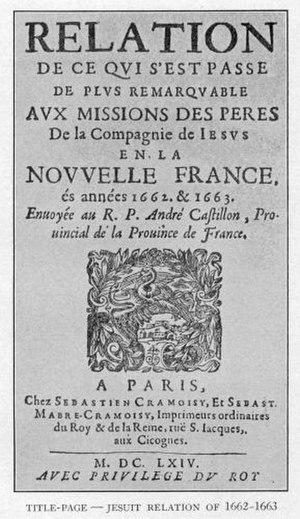
Les Relations des jésuites sont le recueil des correspondances entre les missionnaires de la Compagnie de Jésus envoyés en Nouvelle-France, et leurs supérieurs religieux de Paris. Les premières furent écrites dès 1616, mais elles seront régulièrement rédigées de 1632 à 1672. Ces relations comptent parmi les plus importantes sources d'information sur les peuples et l'histoire de la Nouvelle-France.